Chinthurst School

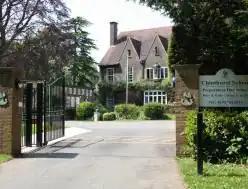
Chinthurst School entrance

Chinthurst School was assessed by the ISI's 2016 integrated inspection report as being "successful in meeting its aim to produce well-rounded individuals" and "very successful in preparing pupils for their move to senior schools". The school "provides a broad and balanced curriculum with an excellent range of extra-curricular activities" and "succeeds extremely well in fulfilling its aim to teach consideration for others, traditional values and respect for the community ... pupils are extremely well behaved, and relationships between pupils and staff and among the pupils themselves are excellent." The school has said itself that it outperforms national standards for both state and independent schools.